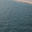
Label: sea